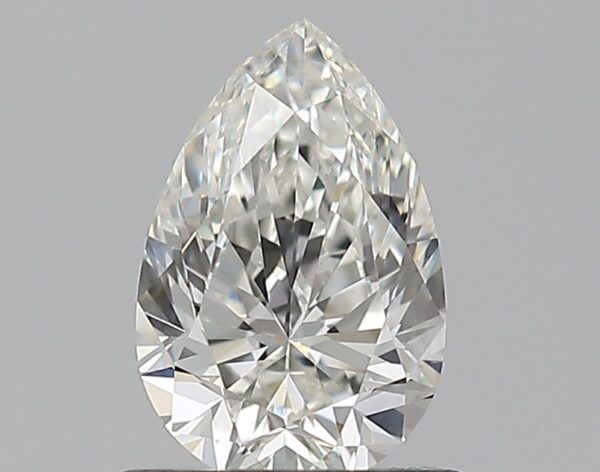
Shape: pear
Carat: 0.72
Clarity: VS1
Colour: H
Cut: EX
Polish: EX
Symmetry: VG
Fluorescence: F
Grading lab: GIA
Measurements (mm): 7.49 x 4.92 x 3.15